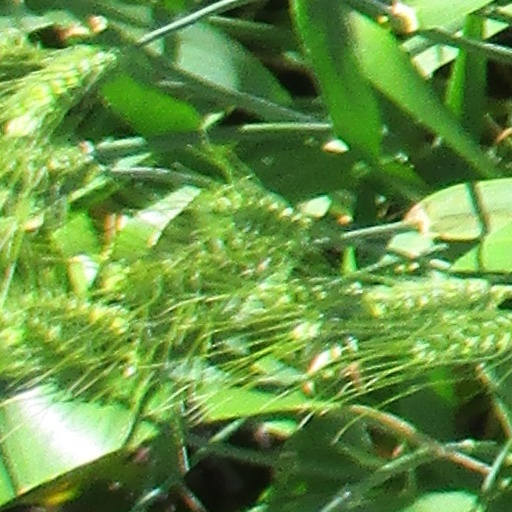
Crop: wheat